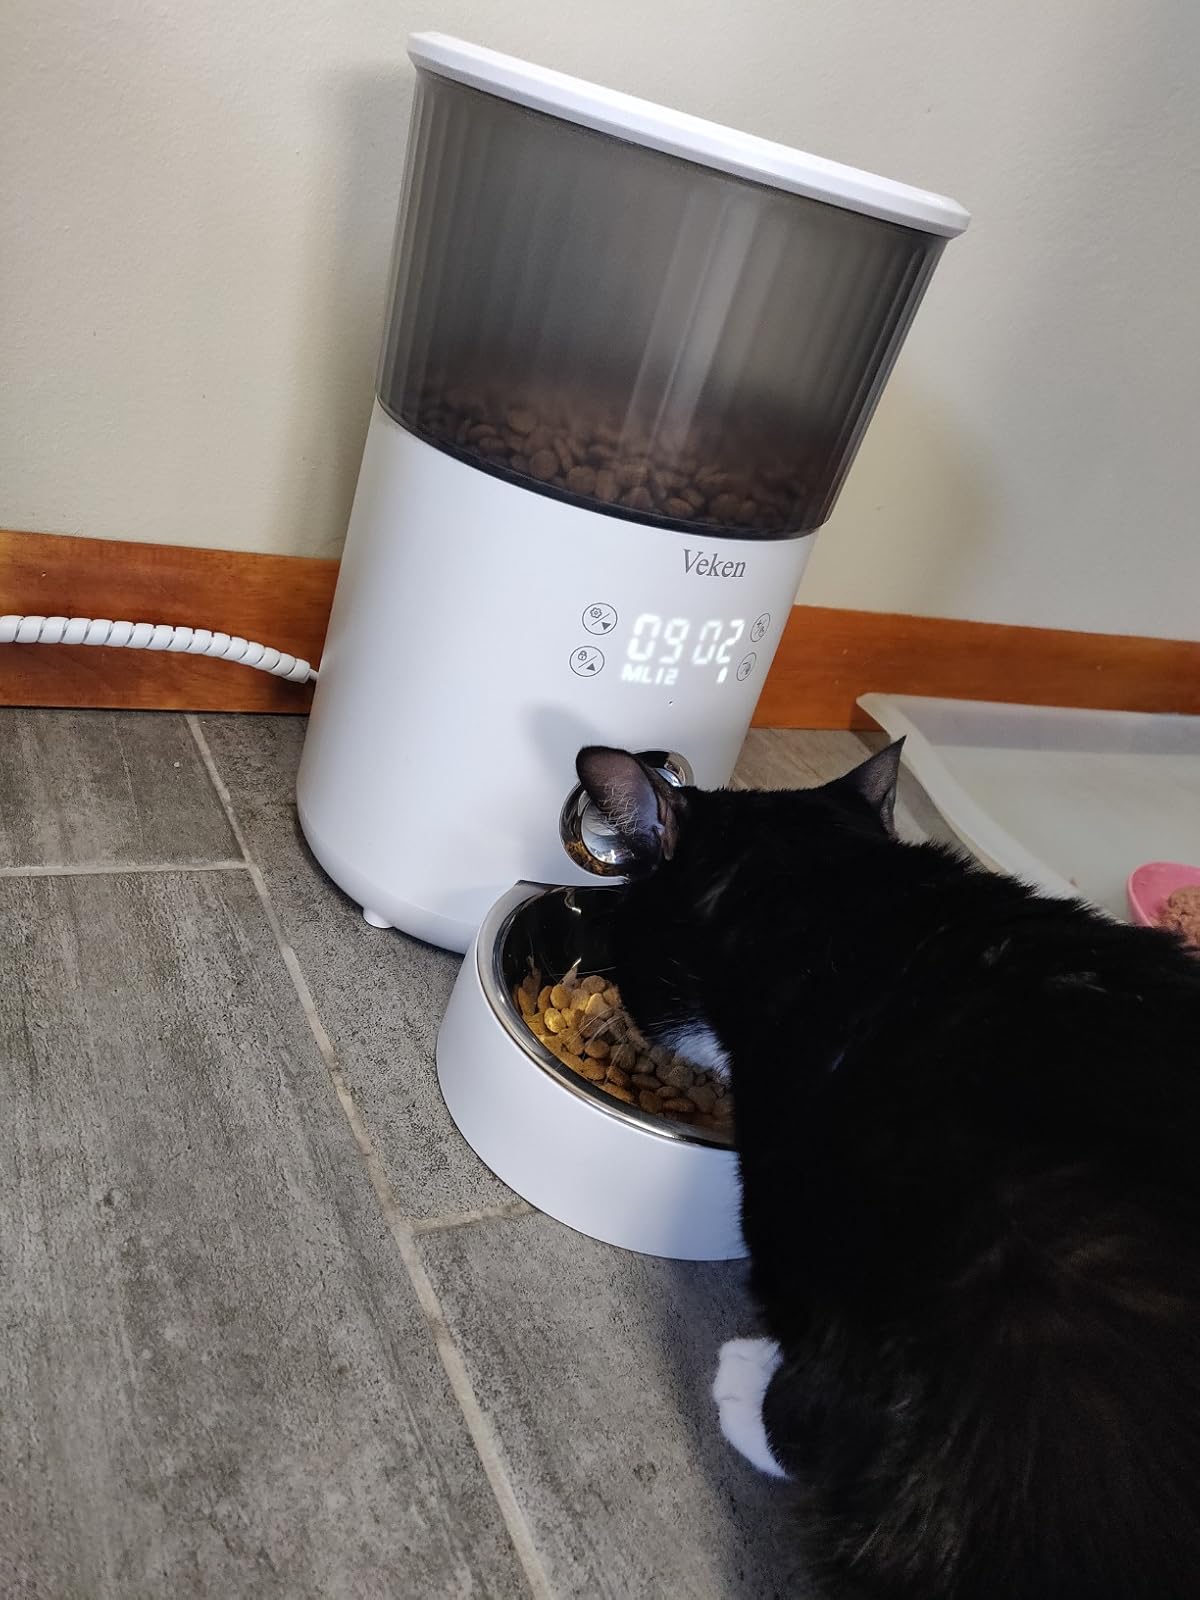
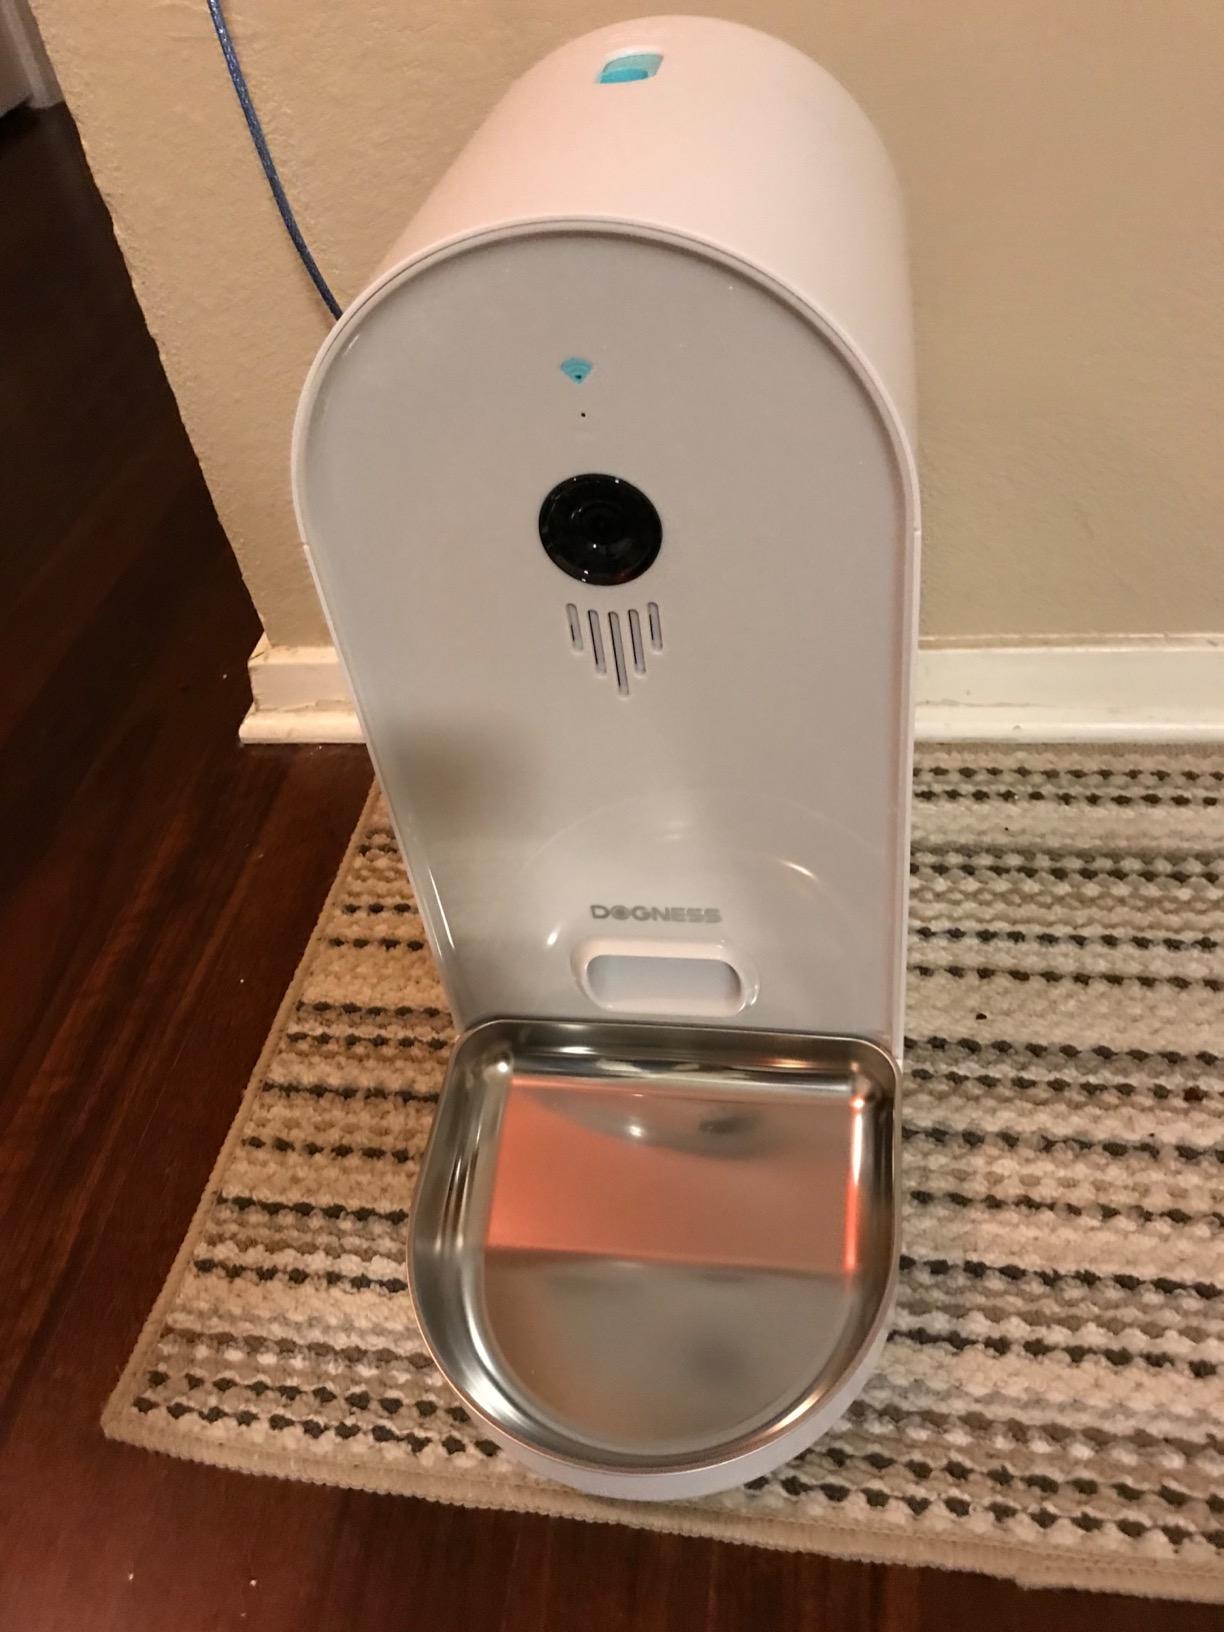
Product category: items_feeder
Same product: no